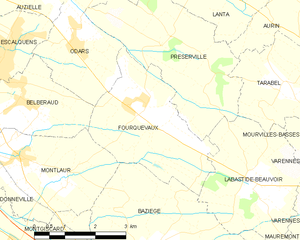
Fourquevaux est une commune française située dans le département de la Haute-Garonne en région Occitanie.